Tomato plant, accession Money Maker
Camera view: bottom (45 deg); turntable rotation: 120 degrees
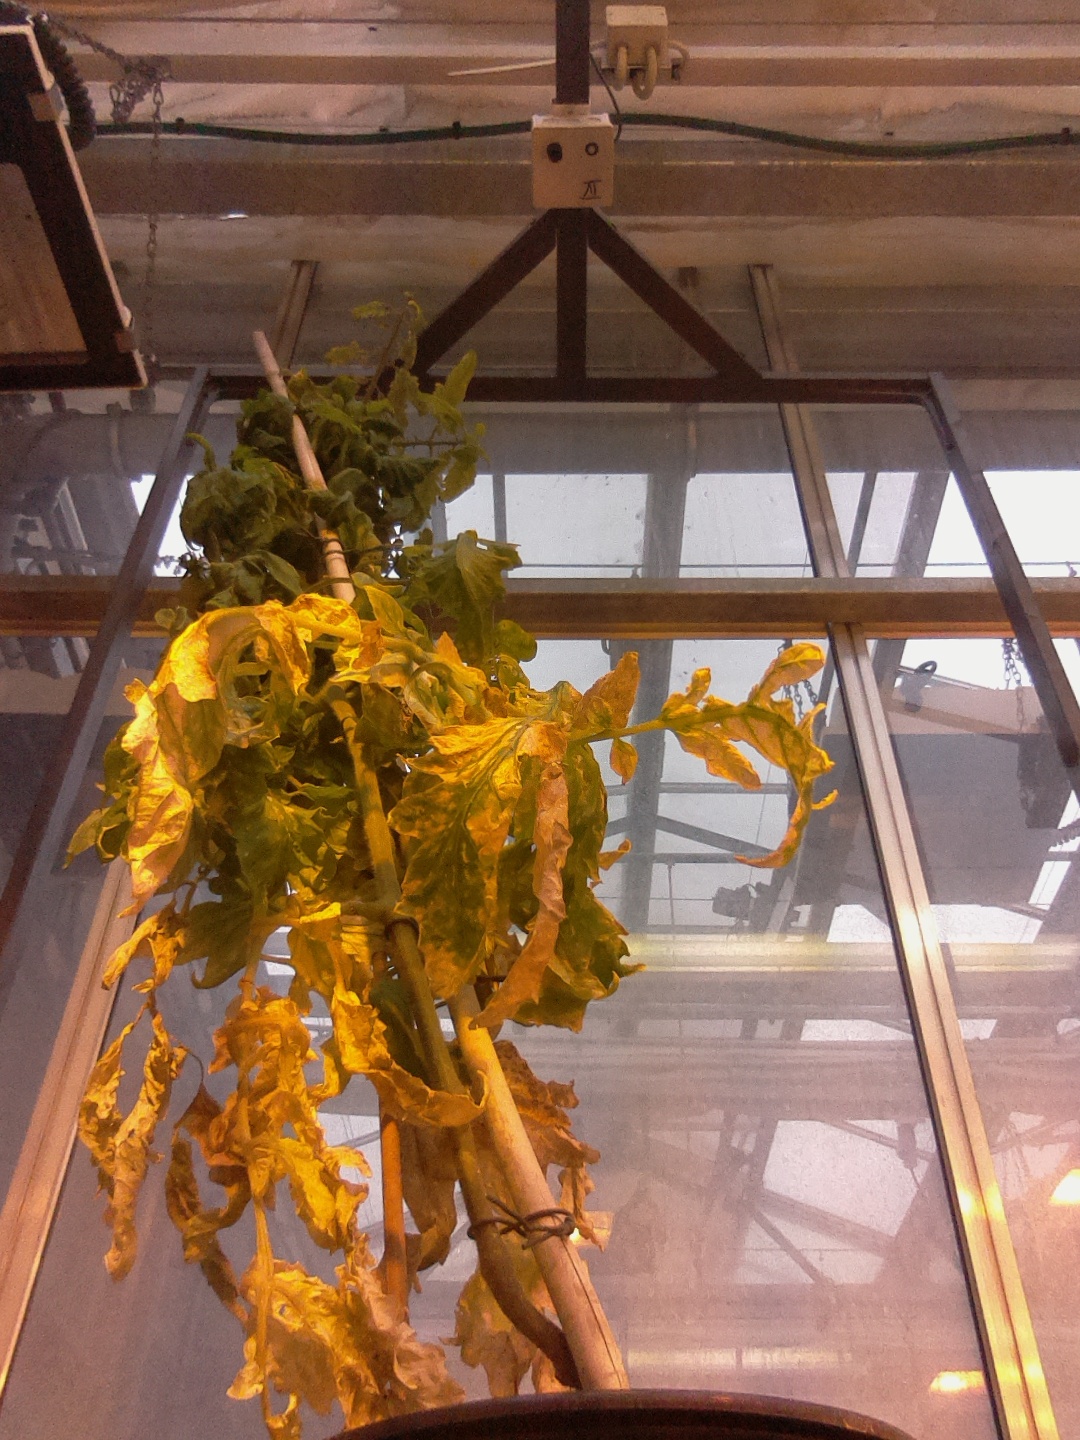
BBCH growth stage 79: 90% -100% of final fruit size